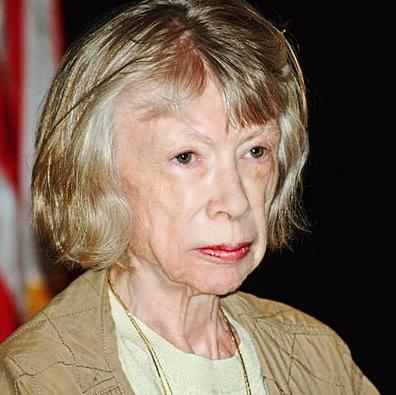
Age: 73